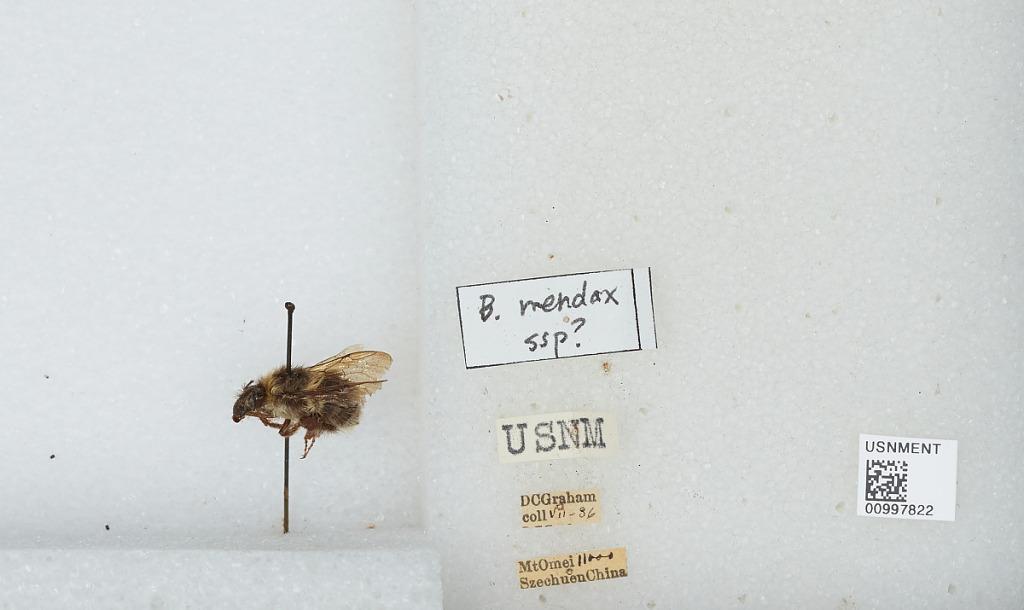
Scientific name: Bombus (Mendacibombus) convexus Wang
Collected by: D. Graham
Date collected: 1936-7-
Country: China